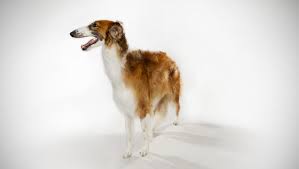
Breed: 226-n000064-borzoi